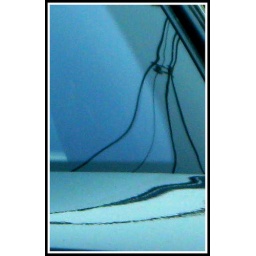
Reflections in car window